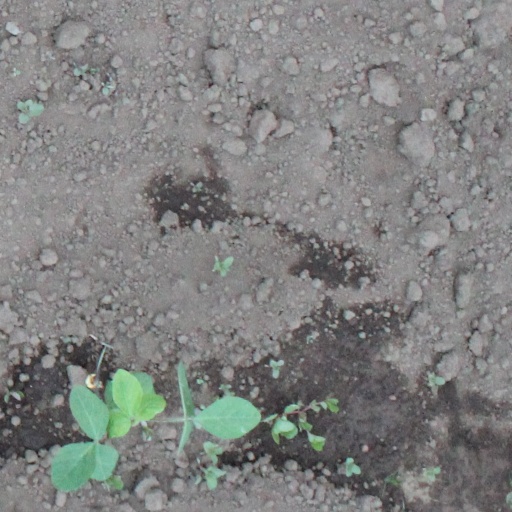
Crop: soybean